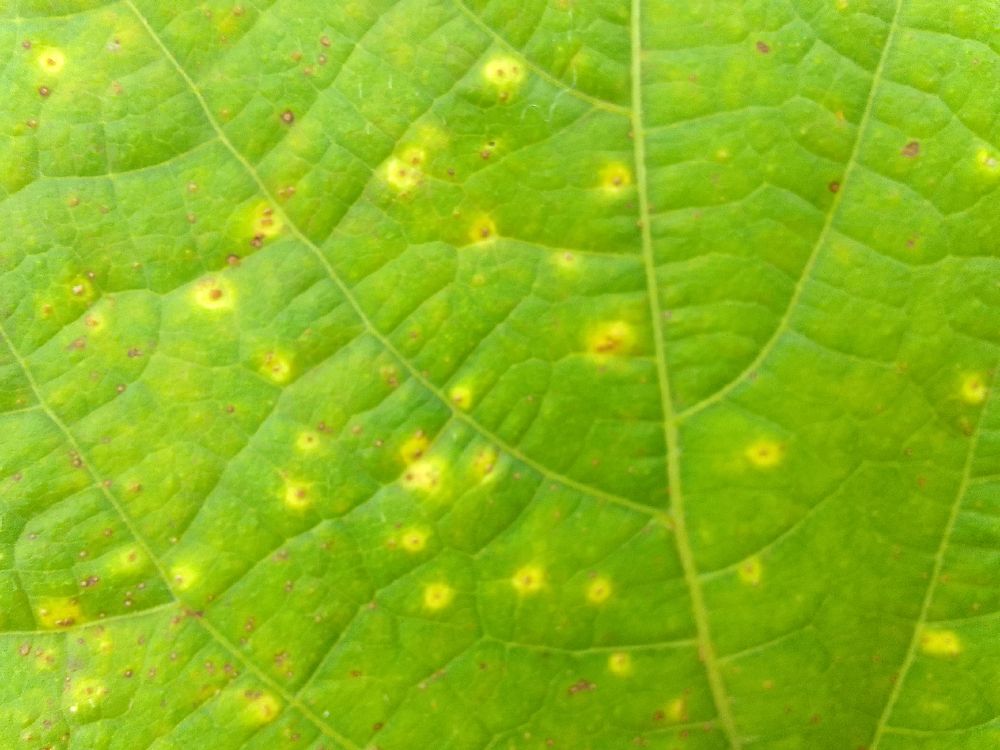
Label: rust